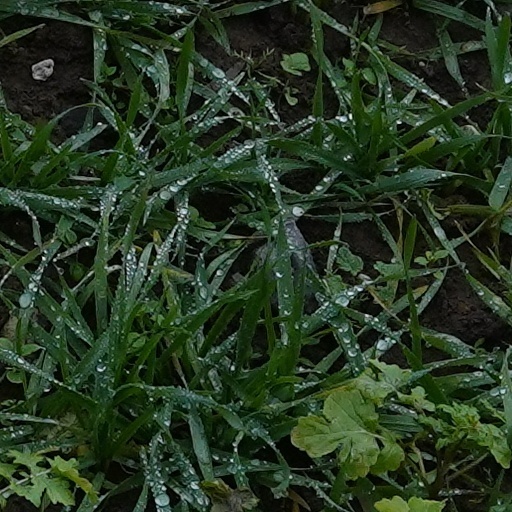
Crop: wheat